AMC AMX III

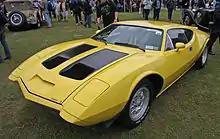
AMX/3, Chassis No. 5

The third AMX/3 (chassis number A0M397X631524Y) was completed in early 1970. Stylistically, it corresponds entirely to the first prototype from 1969. the car has no side air intakes in the rear wings and no horizontal air intake in the front bonnet. However, the side marker lights in the fenders are consistent with the second prototype. It is the first car in which the interior was also finished to the later series standard; the earlier cars initially had only provisional interiors.